Ilario Pantano

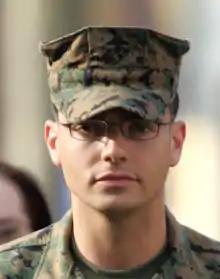

Ilario Gregory Pantano (born August 28, 1971) is a former United States Marine Corps second lieutenant. He has also been an author, a television commentator, and served as a deputy sheriff in Wilmington, North Carolina. He was a Republican Party nominee for the US House of Representatives in 2010.